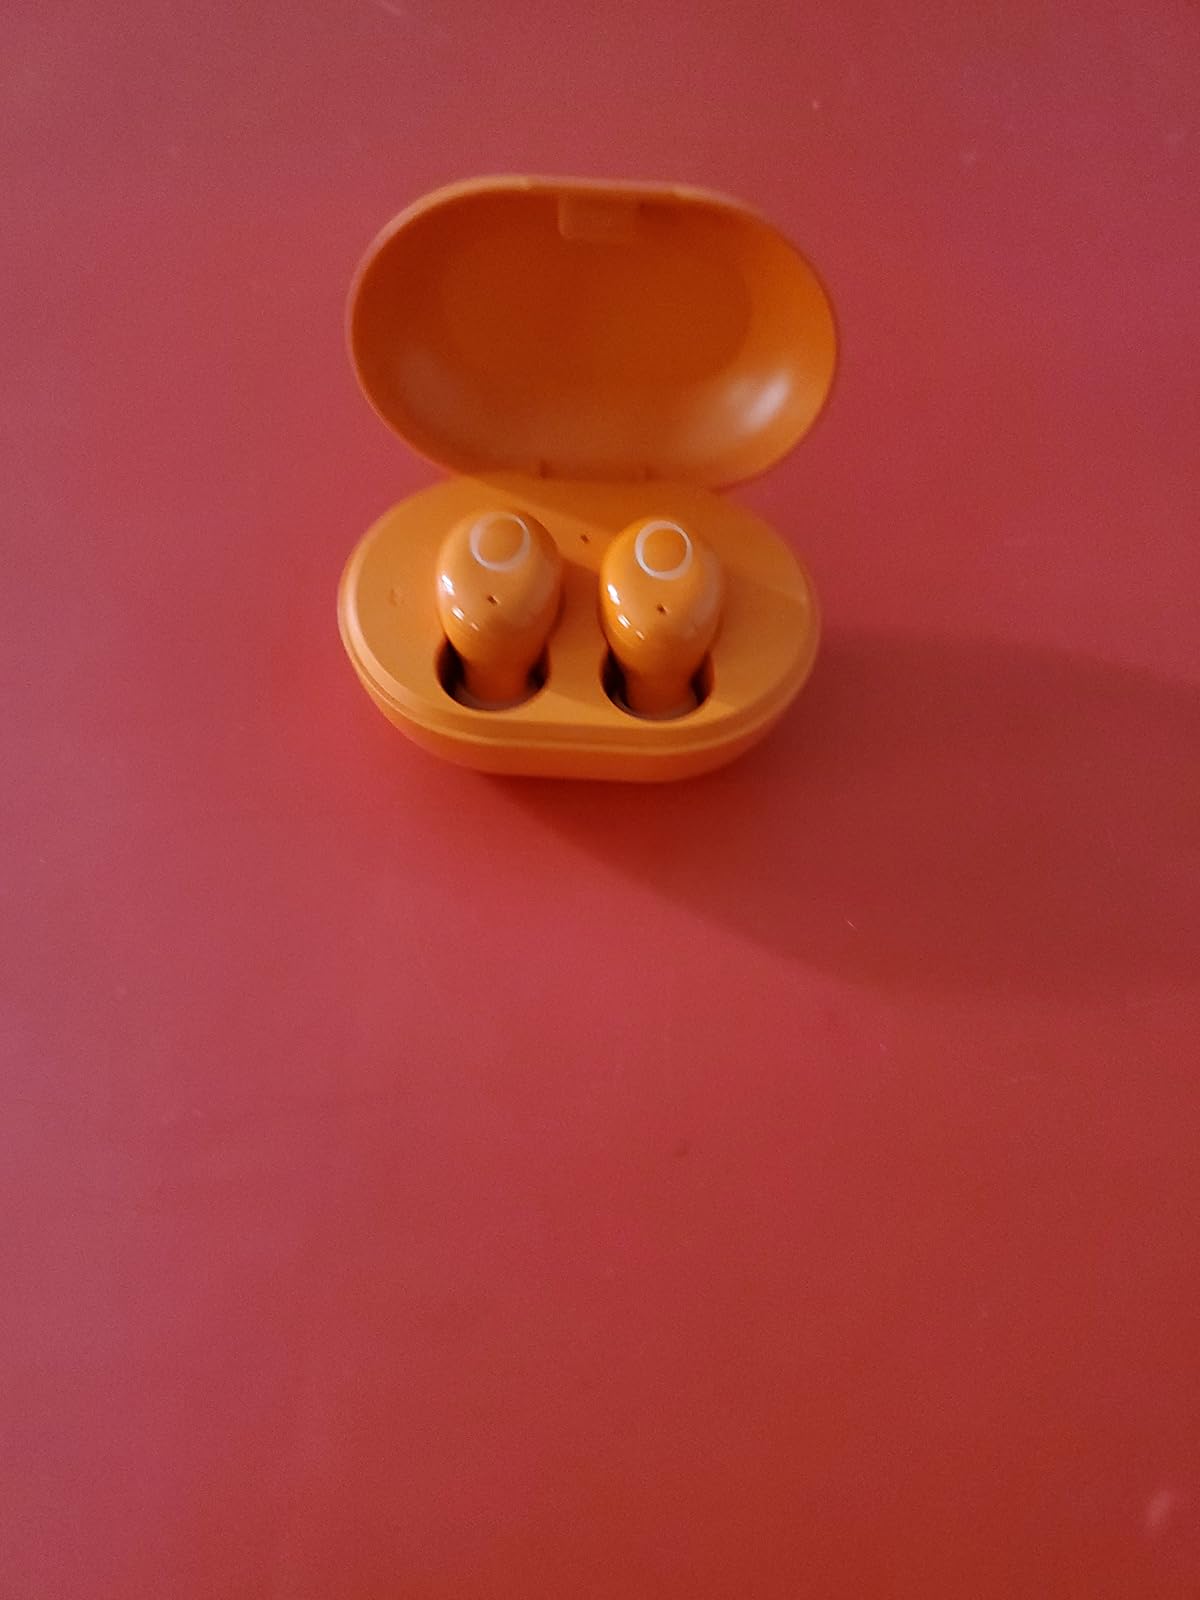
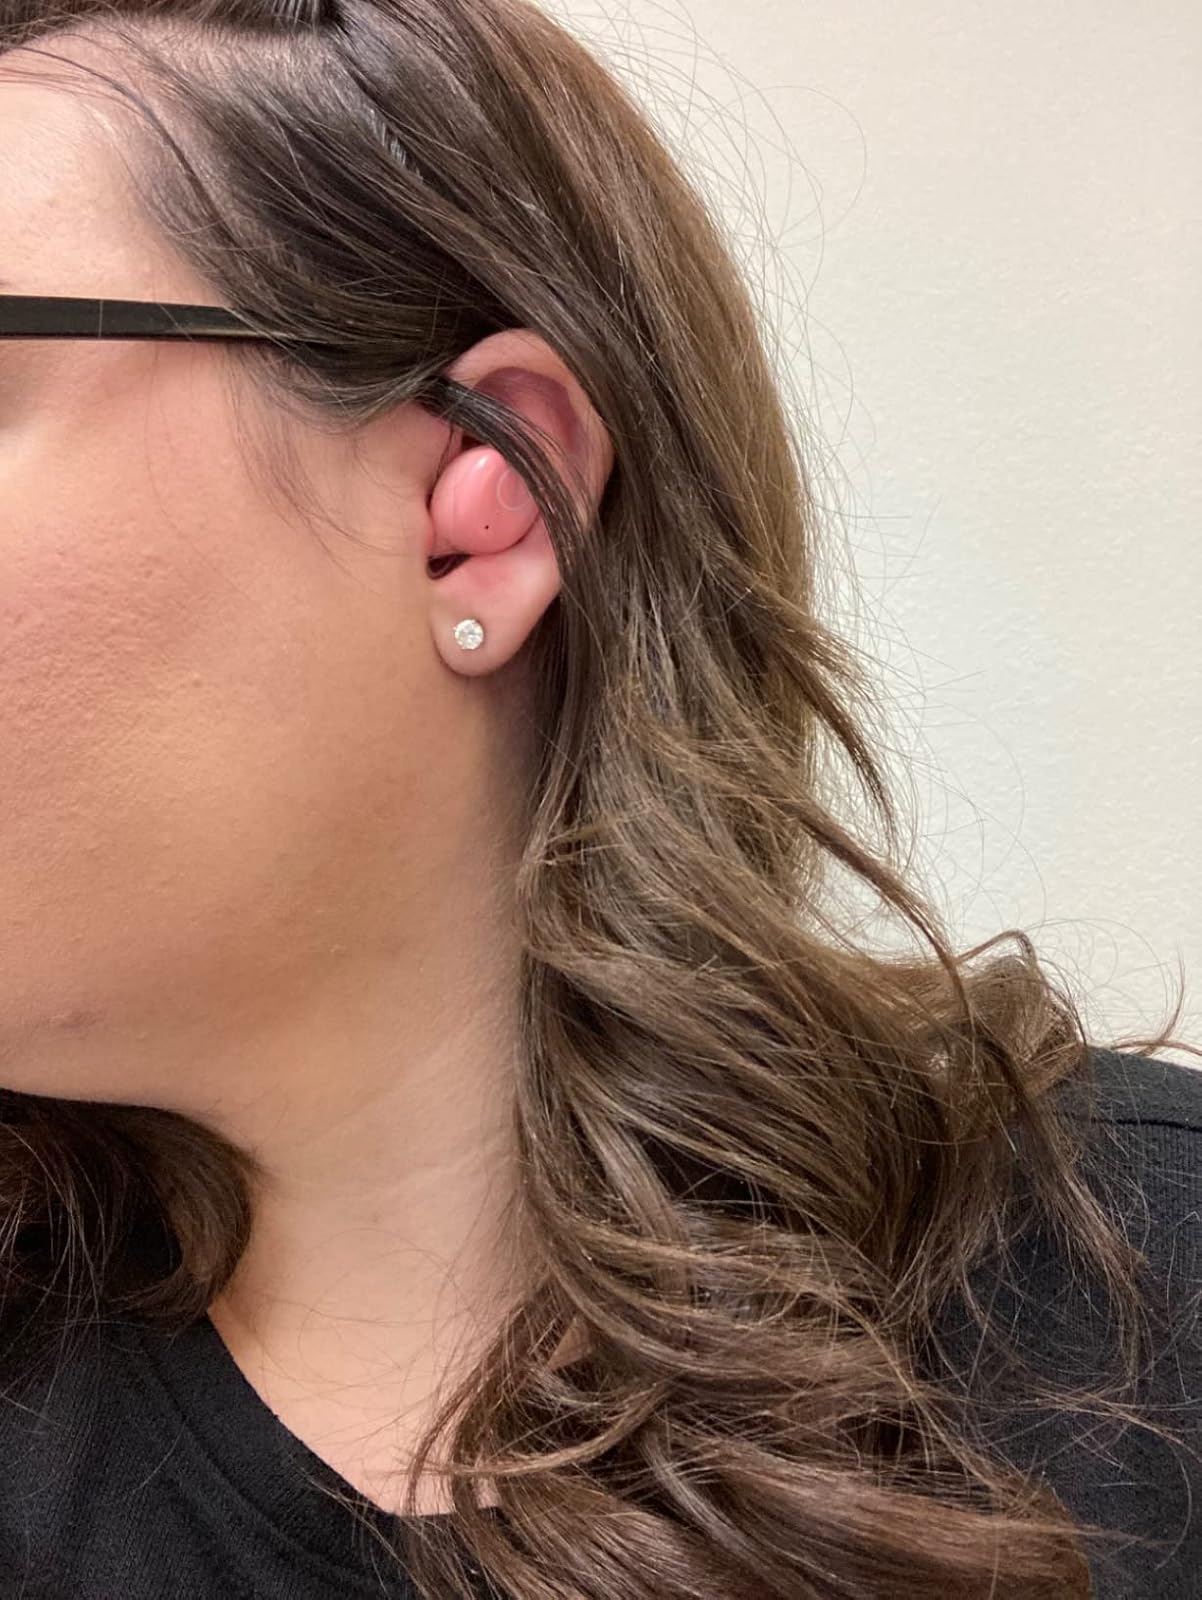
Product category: earbuds
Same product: no